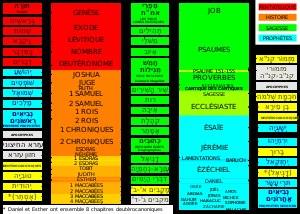
L'établissement d'une liste de canonicité de livres fondateurs est toujours le fait d'une autorité. Il en va ainsi tant pour le canon de la Septante, peut-être imité d'une chronologie alexandrine, que pour le canon de la Bible hébraïque ou encore pour le canon des écritures défini au Concile de Trente.